Channo Kamli Yaar Di

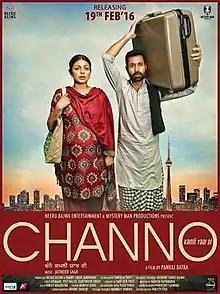
Theatrical release poster

Channo Kamli Yaar Di (2016) is a Punjabi film directed by Pankaj Batra and starring Neeru Bajwa and Binnu Dhillon with a release date of 19 February 2016. Channo (Neeru Bajwa) is an emotional journey of a pregnant Punjabi girl who goes to Canada to find her missing husband, Jeet. Taji (Binnu Dhillon) goes along with her.